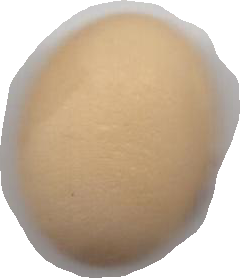
Variety: Anjasmoro